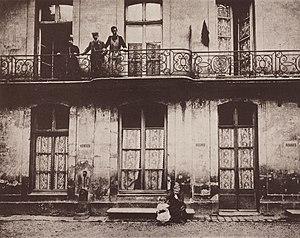
La rue Saint-Sauveur est une rue du 2ᵉ arrondissement de Paris.